Beaujolais nouveau

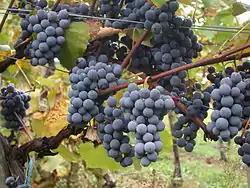
The Gamay grape used to produce Beaujolais Nouveau

Beaujolais Nouveau is made from the Gamay noir à Jus blanc grape, better known simply as Gamay. The grapes come from the southern part of the Beaujolais AOC, grown in "stony, schistous soils" just north of Lyon. Both Beaujolais Nouveau and Beaujolais-Villages Nouveau are produced; the latter comes from the ~ 30 non-cru villages in the northern part of the region, and grapes from the ten Beaujolais "cru" villages / appellations are excluded. Nouveau's production has varied from 25% to almost 50% of the overall output in Beaujolais. As of 2017, 2000 producers are making 27.5 million cases from 4,000 vineyards, with 40% exported from France. There had been a trend away from Beaujolais-Village Nouveau; there is some indication that these wines are returning.